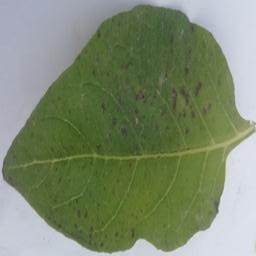
Etiqueta: Tizon_Temprano